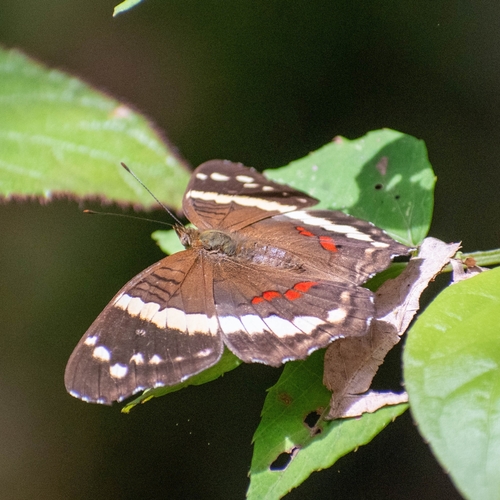
Scientific name: Anartia fatima
Common name: Banded peacock
Family: Nymphalidae
Order: Lepidoptera
Pollinator type: Primary pollinator
Habitat: Open areas and gardens
Geographic range: South America
Conservation status: Least Concern